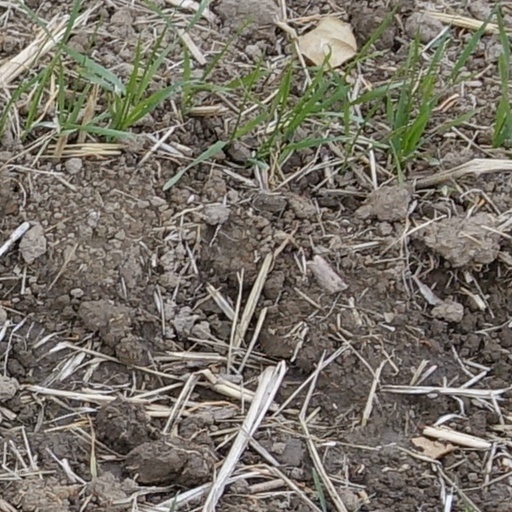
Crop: wheat